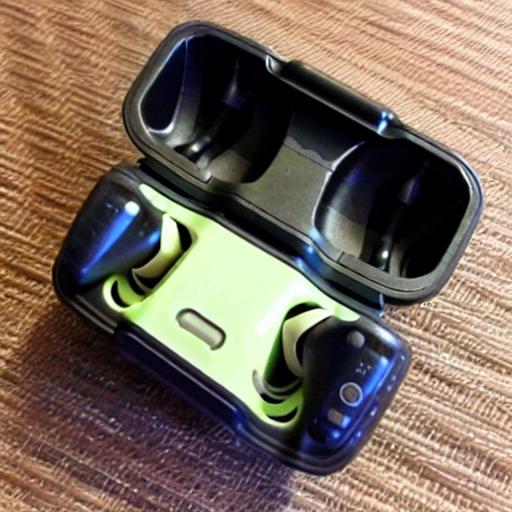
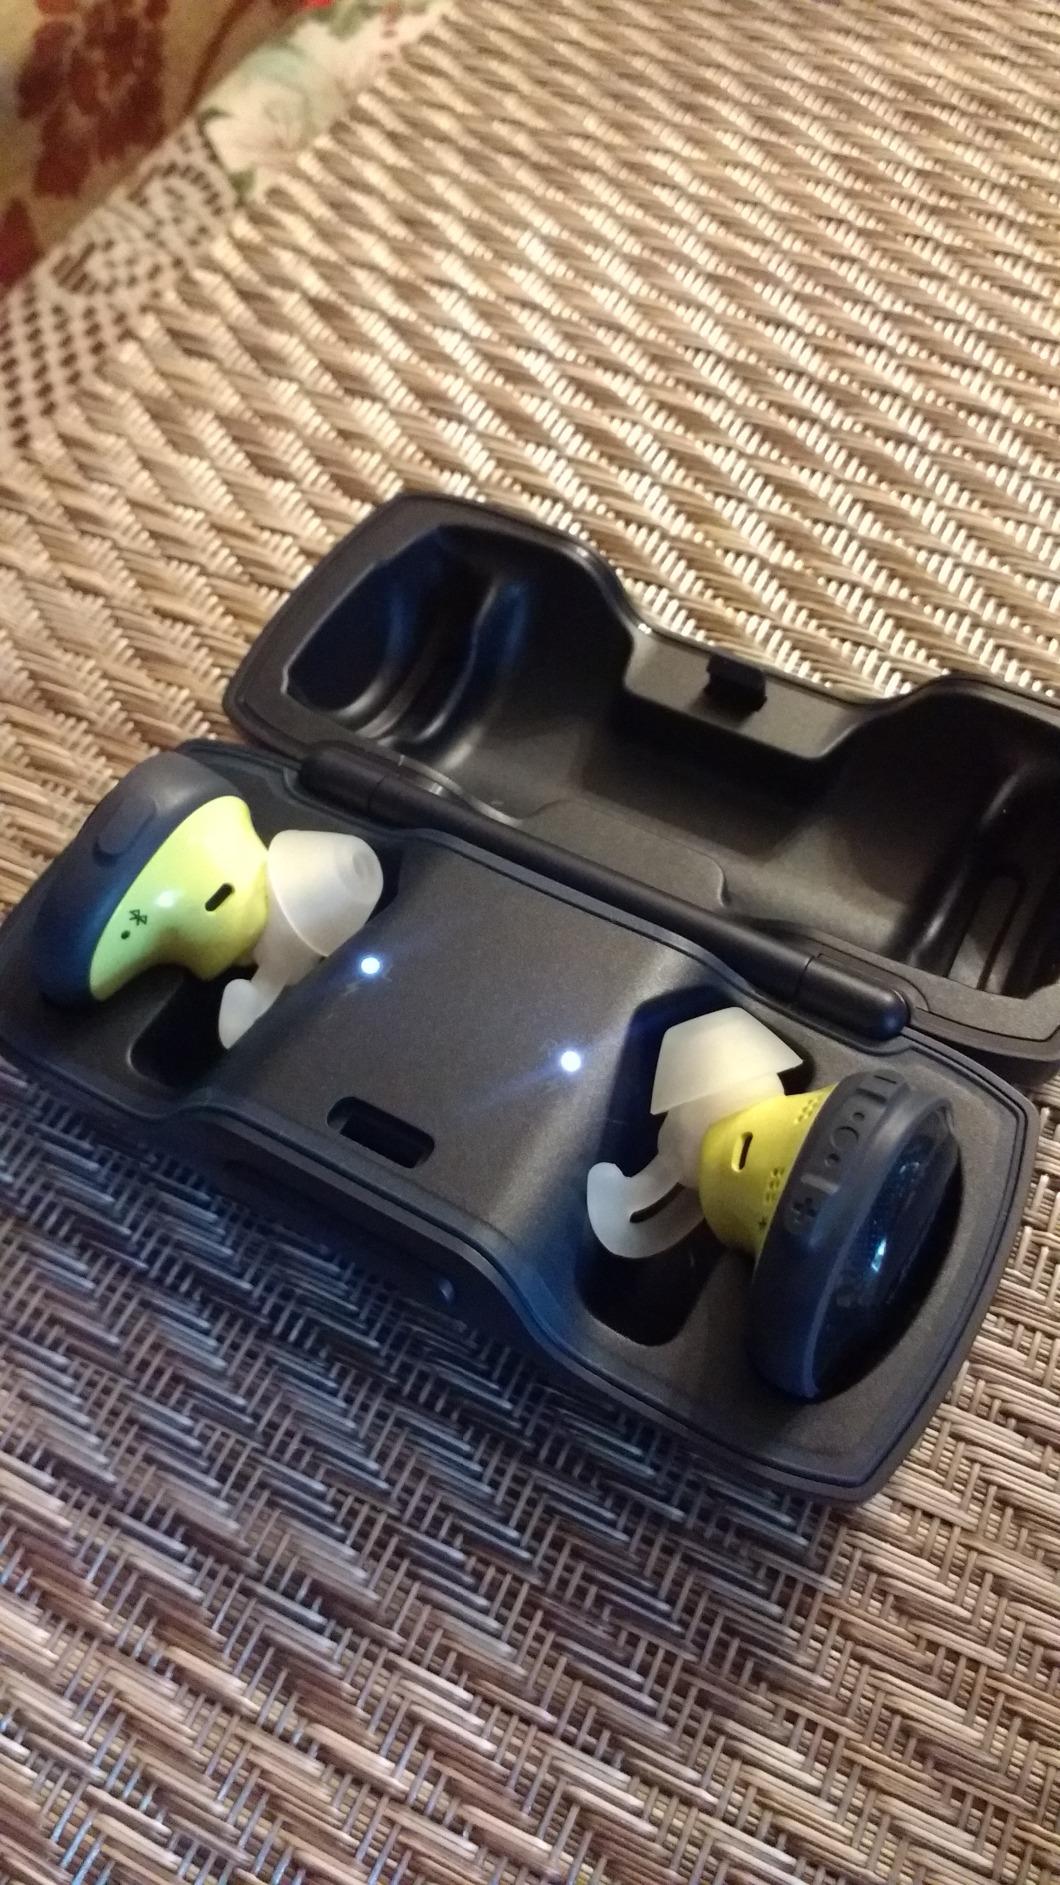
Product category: earbuds
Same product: no